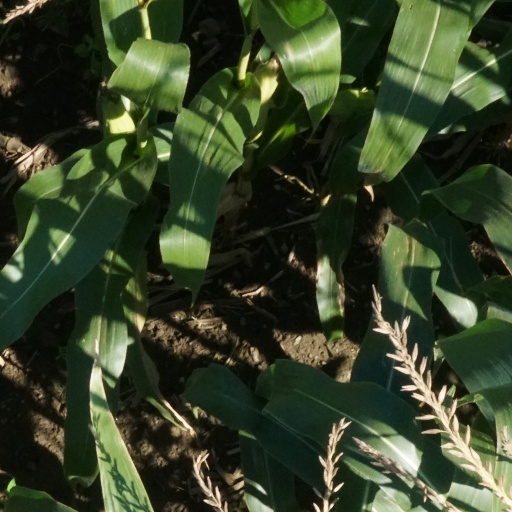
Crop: maize; corn